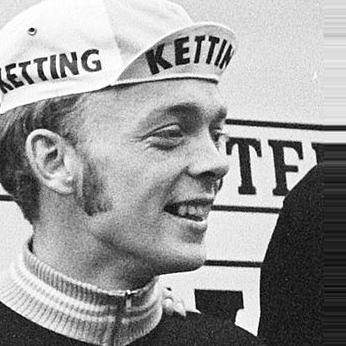
Age: 20